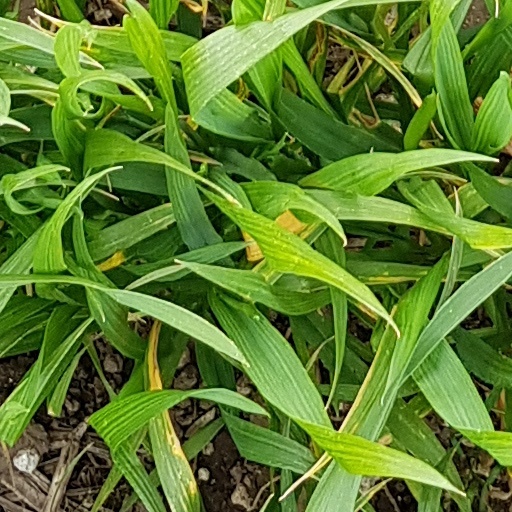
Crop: wheat